Victor Arbekov

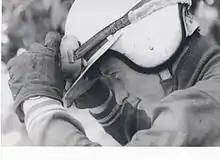
Victor Arbekov

Victor Arbekov (8 March 1942 – 18 February 2017) was a Russian Grand Prix motocross racer. He competed in the Motocross World Championships from 1963 to 1969. Arbekov is notable for being the first Russian competitor to win an FIM motocross world championship.